Friedrich von Thiersch

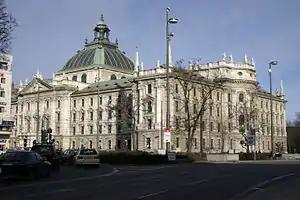
Justizpalast, Munich (2006)

In 1882, he participated in the second competition to design a new Reichstag Building in Berlin. The jury had trouble coming to a decision, so both he and Paul Wallot were formally given first prize but, as only one design could be used, the contract went to Wallot. Three years later, he entered another competition, to design the Reichsgericht in Leipzig. Ludwig Hoffmann won the contract, but Thiersch's work made such a positive impression that he was awarded a contract for the Justizpalast in Munich two years later.